Wanted (2011 film)

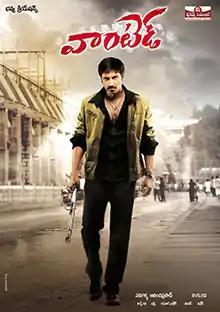
Movie Poster

Wanted is a 2011 Indian Telugu-language action drama film written and directed by directed by B.V.S.Ravi produced by V. Ananda Prasad on Bhavya Creations banner. It stars Gopichand and Deeksha Seth, alongside an ensemble supporting cast including Prakash Raj, Nassar, Chandra Mohan, Jayasudha, Brahmanandam, Subbaraju, Ali, Ahuti Prasad, Raghu Babu and Shafi. The music was composed by Chakri with cinematography by Rasool Ellore. The film released on 26 January 2011.